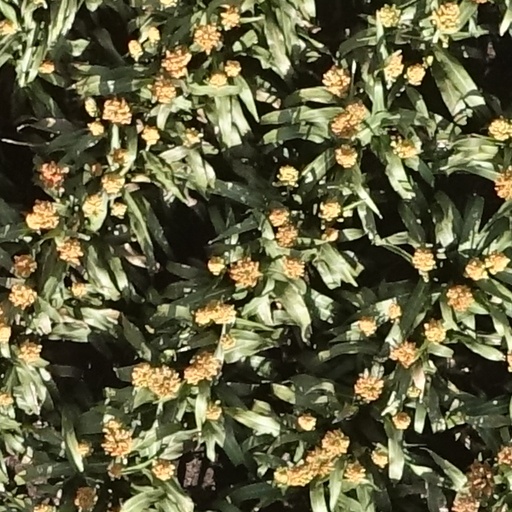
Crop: sorghum